Ropienka

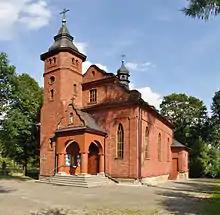
Church in Ropienka

Ropienka is a village in the administrative district of Gmina Ustrzyki Dolne, within Bieszczady County, Subcarpathian Voivodeship, in south-eastern Poland. It lies approximately north-west of Ustrzyki Dolne and south-east of the regional capital Rzeszów.